Samuel Roth

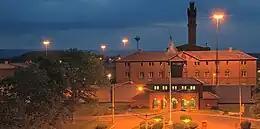
United States Lewisburg Federal Penitentiary.

Roth did well with his William Faro imprint in the early 1930s. His expurgated version of "Lady Chatterley's Lover" was a big seller, as were reprints of classic erotica (especially "Mirbeau's Diary of a Chambermaid"), from which books' explicit sex was excised. In 1931, Roth published an exposé of Herbert Hoover ("The Strange Career of Mr. Hoover Under Two Flags") which sold extremely well.